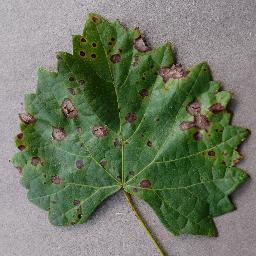
Label: Grape___Black_rot